List of historic properties in Williams, Arizona

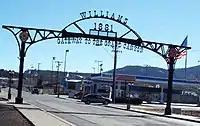
Entrance to Williams Historic Business District

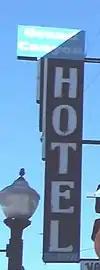
Vintage Grand Canyon Hotel sign

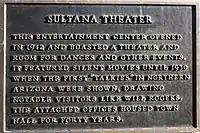
Sultana Theatre historic plaque

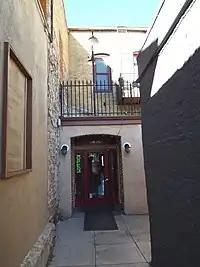
Wu's Joint Opium Den was located in this alley behind the Tetzlaff Hotel. The bordello was located on the second floor

Listed are some of the buildings which are within the boundaries of the Williams Historic Business District. The boundaries of the district is situated Grant and Railroad Aves. and 1st and 4th Street. The area was listed in the National Register of Historic Places on December 20, 1984, reference #84000436. The section between Bill Williams Ave. between 6th St. and Pine St. was individually listed in the National Register of Historic Places on May 19, 1989, as the Urban Route 66. The NRHP reference for this listing is #89000376. Also, some properties such as the DelSue Motor Inn, the Williams Santa Fe Depot and the Grand Canyon Railway between Williams and Grand Canyon Village are listed individually in the National Register of Historic Places.